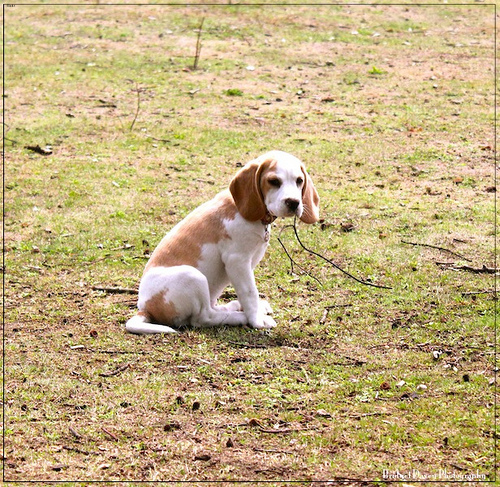
Breed: beagle